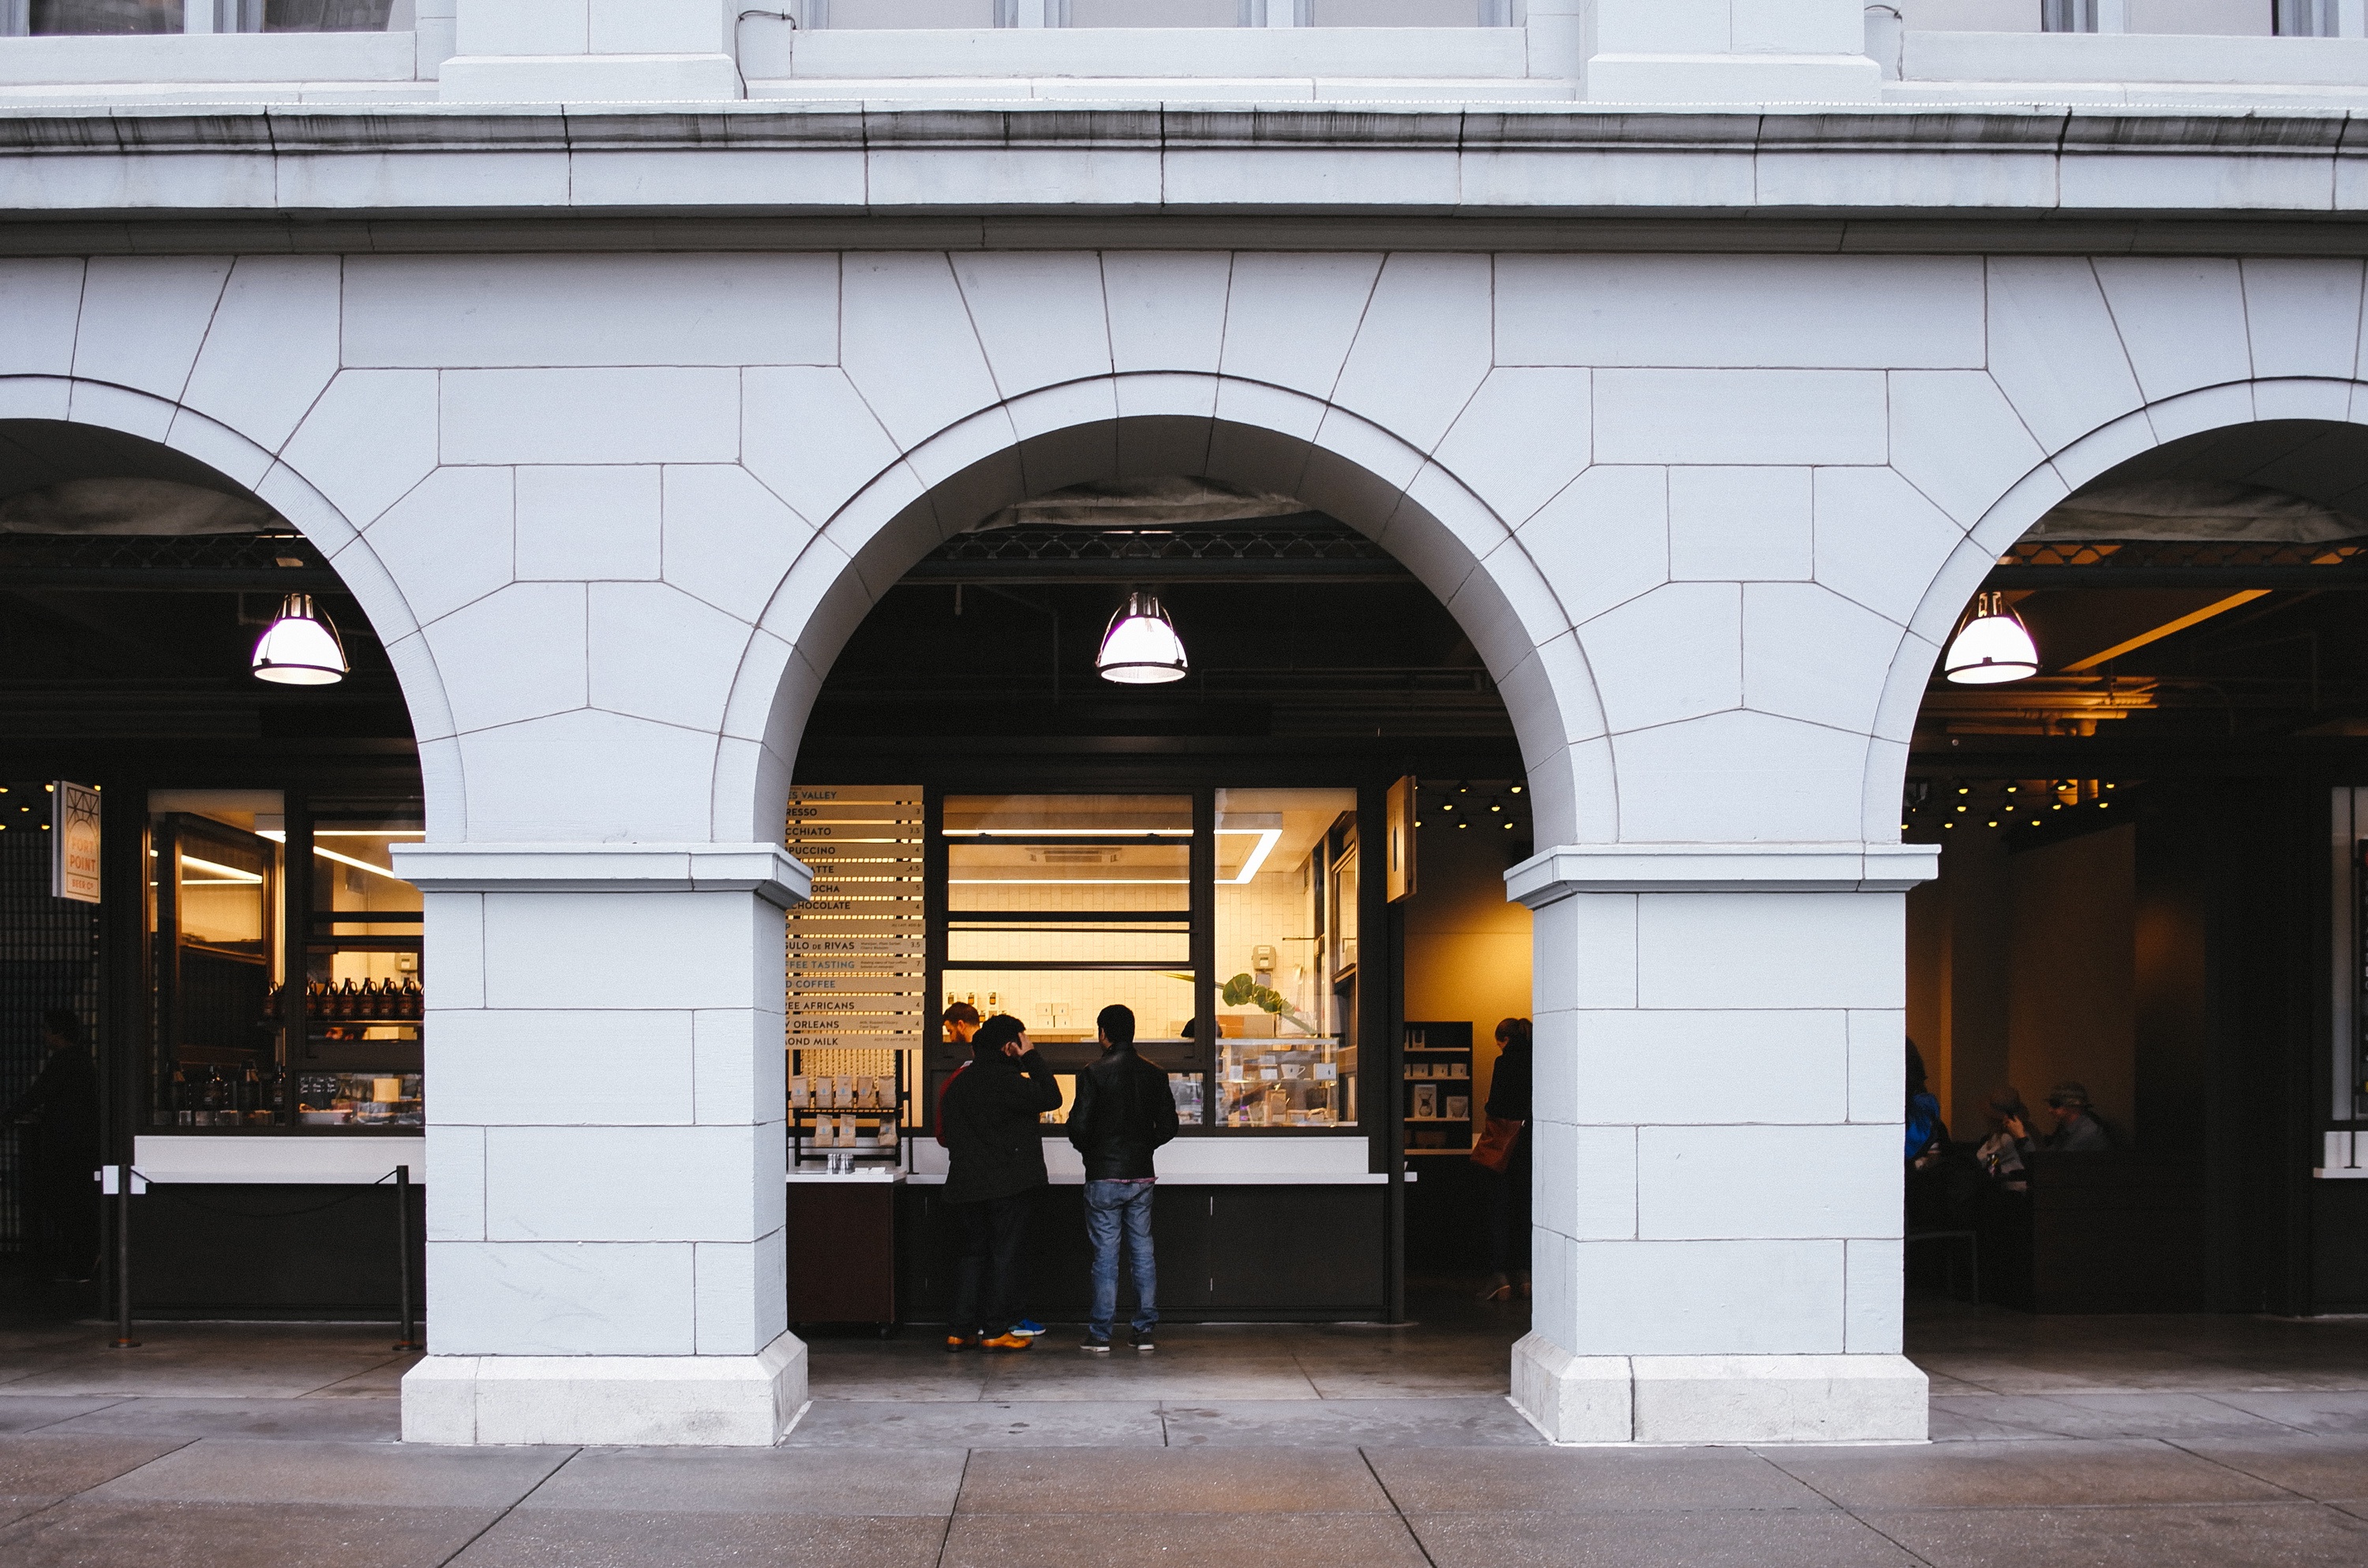
architecture, arch, facade, interior design, arcade, tourist attraction